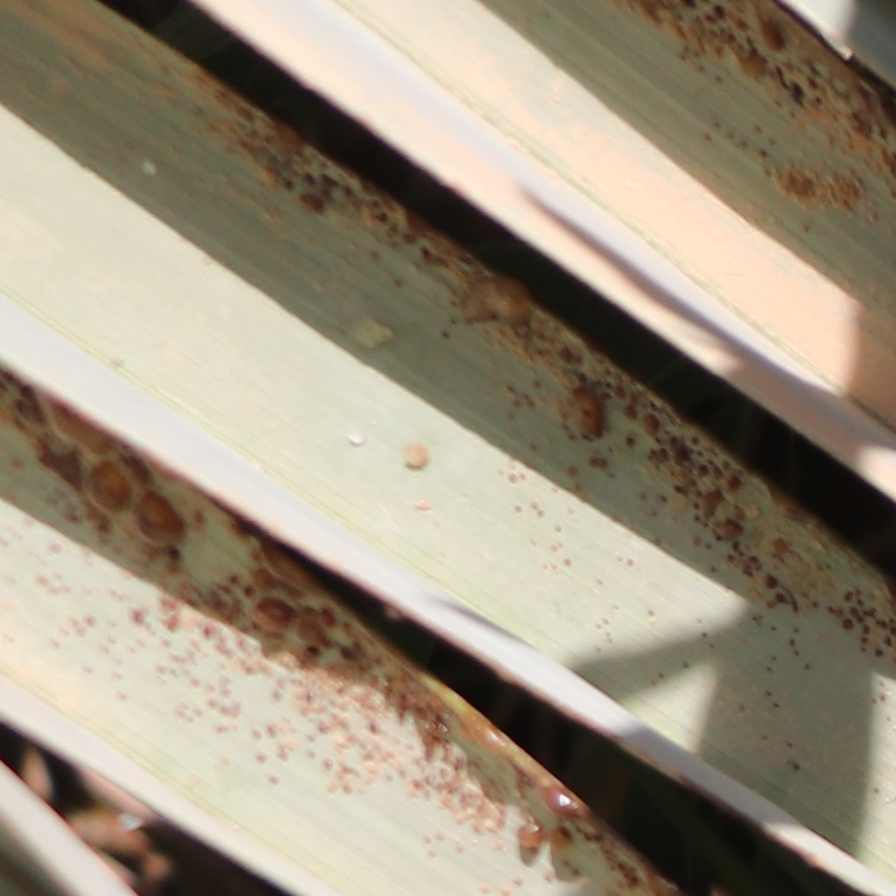
Label: Honey